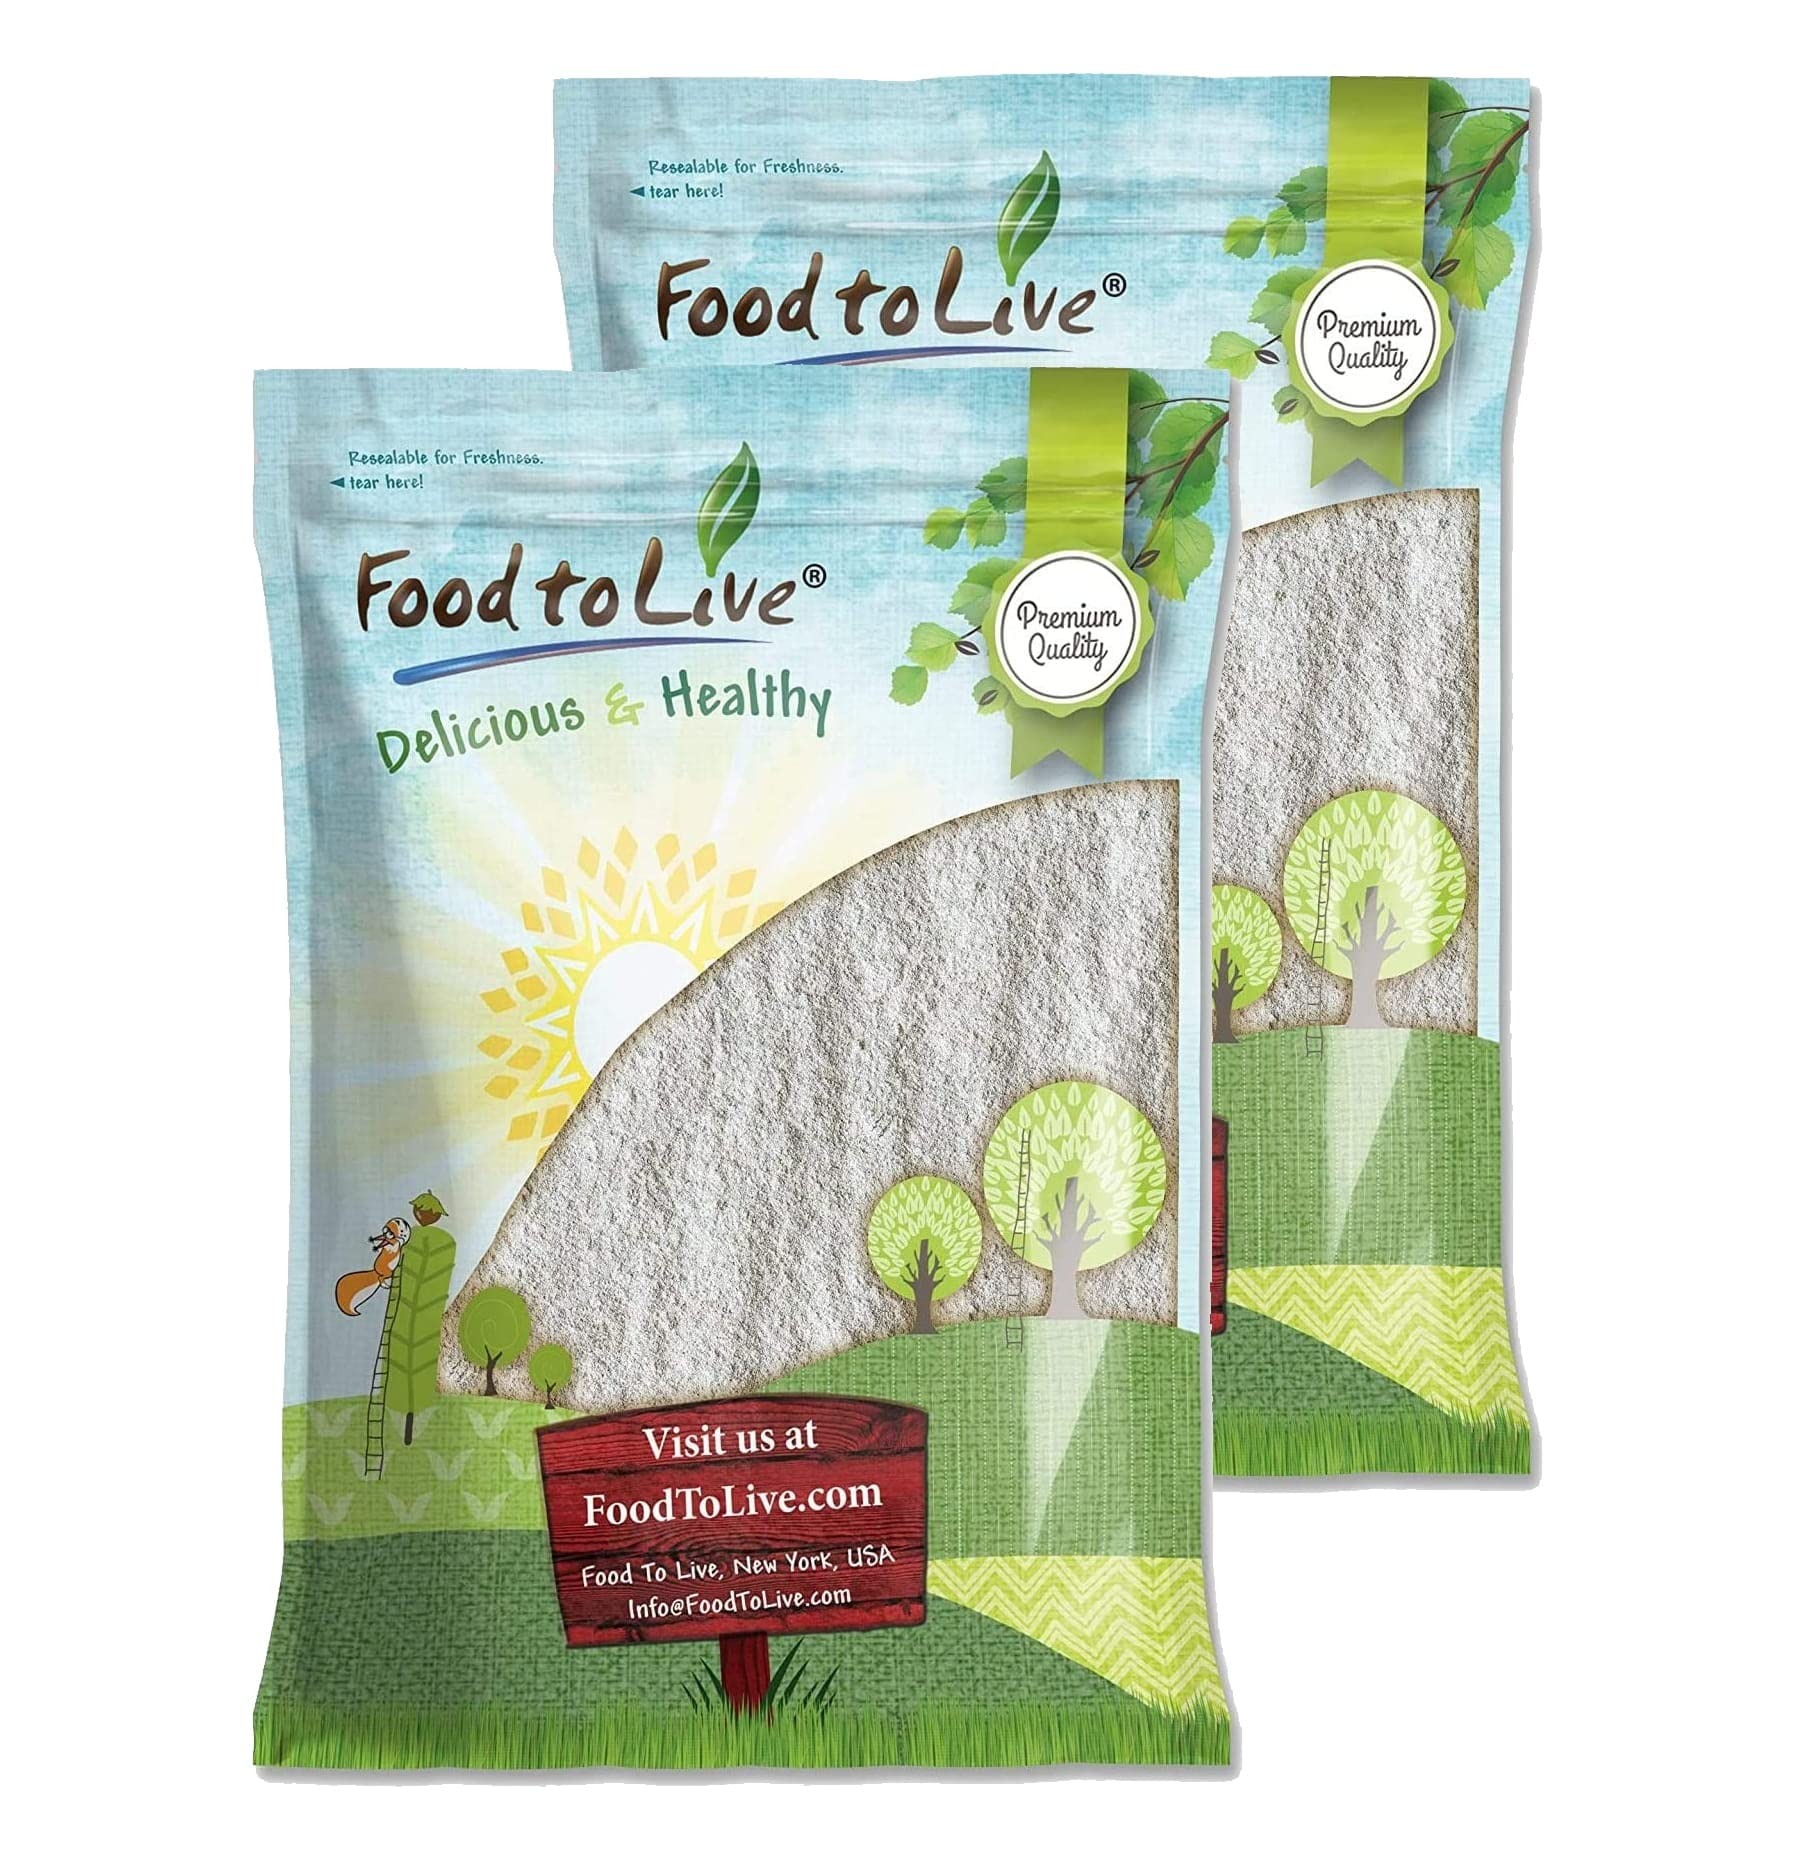
Item Name: Food to Live Rye Flour, 16 Pounds – Stone Ground from Whole Grain Rye Berries, Kosher, Vegan, Bulk, Great for Bread Baking, Product of the USA
Bullet Point 1: ✔️PREMIUM QUALITY: Food to Live Rye Flour is a top-quality product and 100% natural.
Bullet Point 2: ✔️GOOD CHOICE FOR BAKING: Great for baking a variety of vegan cakes and cookies.
Bullet Point 3: ✔️FULL OF BENEFITS: Food to Live Rye Flour contains a wide range of vitamins and minerals.
Bullet Point 4: ✔️GREAT IN WEIGHT MANAGEMENT: Rye Flour has fiber and nutrients, although low in calories.
Bullet Point 5: ✔️LOW GLYCEMIC INDEX: Rye Flour has a low glycemic index.
Value: 256.0
Unit: Ounce

Price: 48.55